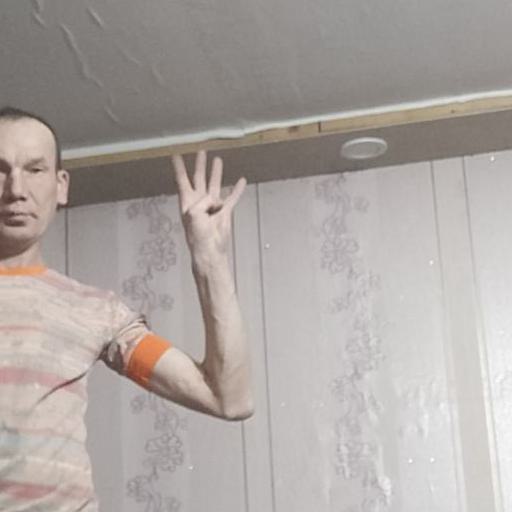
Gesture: four